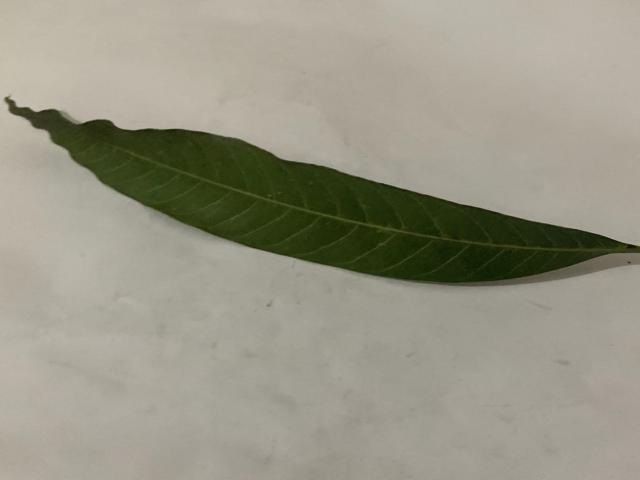
Mango leaf variety: Banana